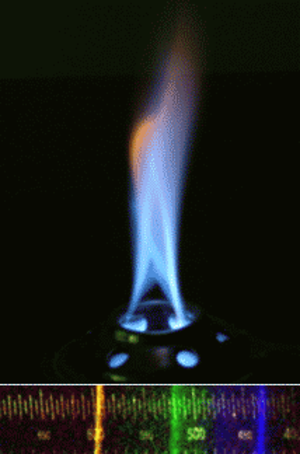
La loi du rayonnement de Kirchhoff relie l'absorption et l'émission d'un radiateur réel en équilibre thermique. Elle exprime qu'émission et absorption sont liées.